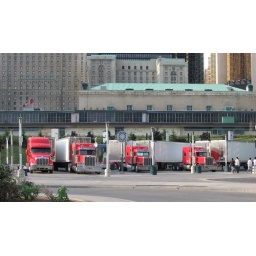
The fleet of glossy red trucks for hauling the Vertigo gear across the continent, parked outside the ACC in Toronto.